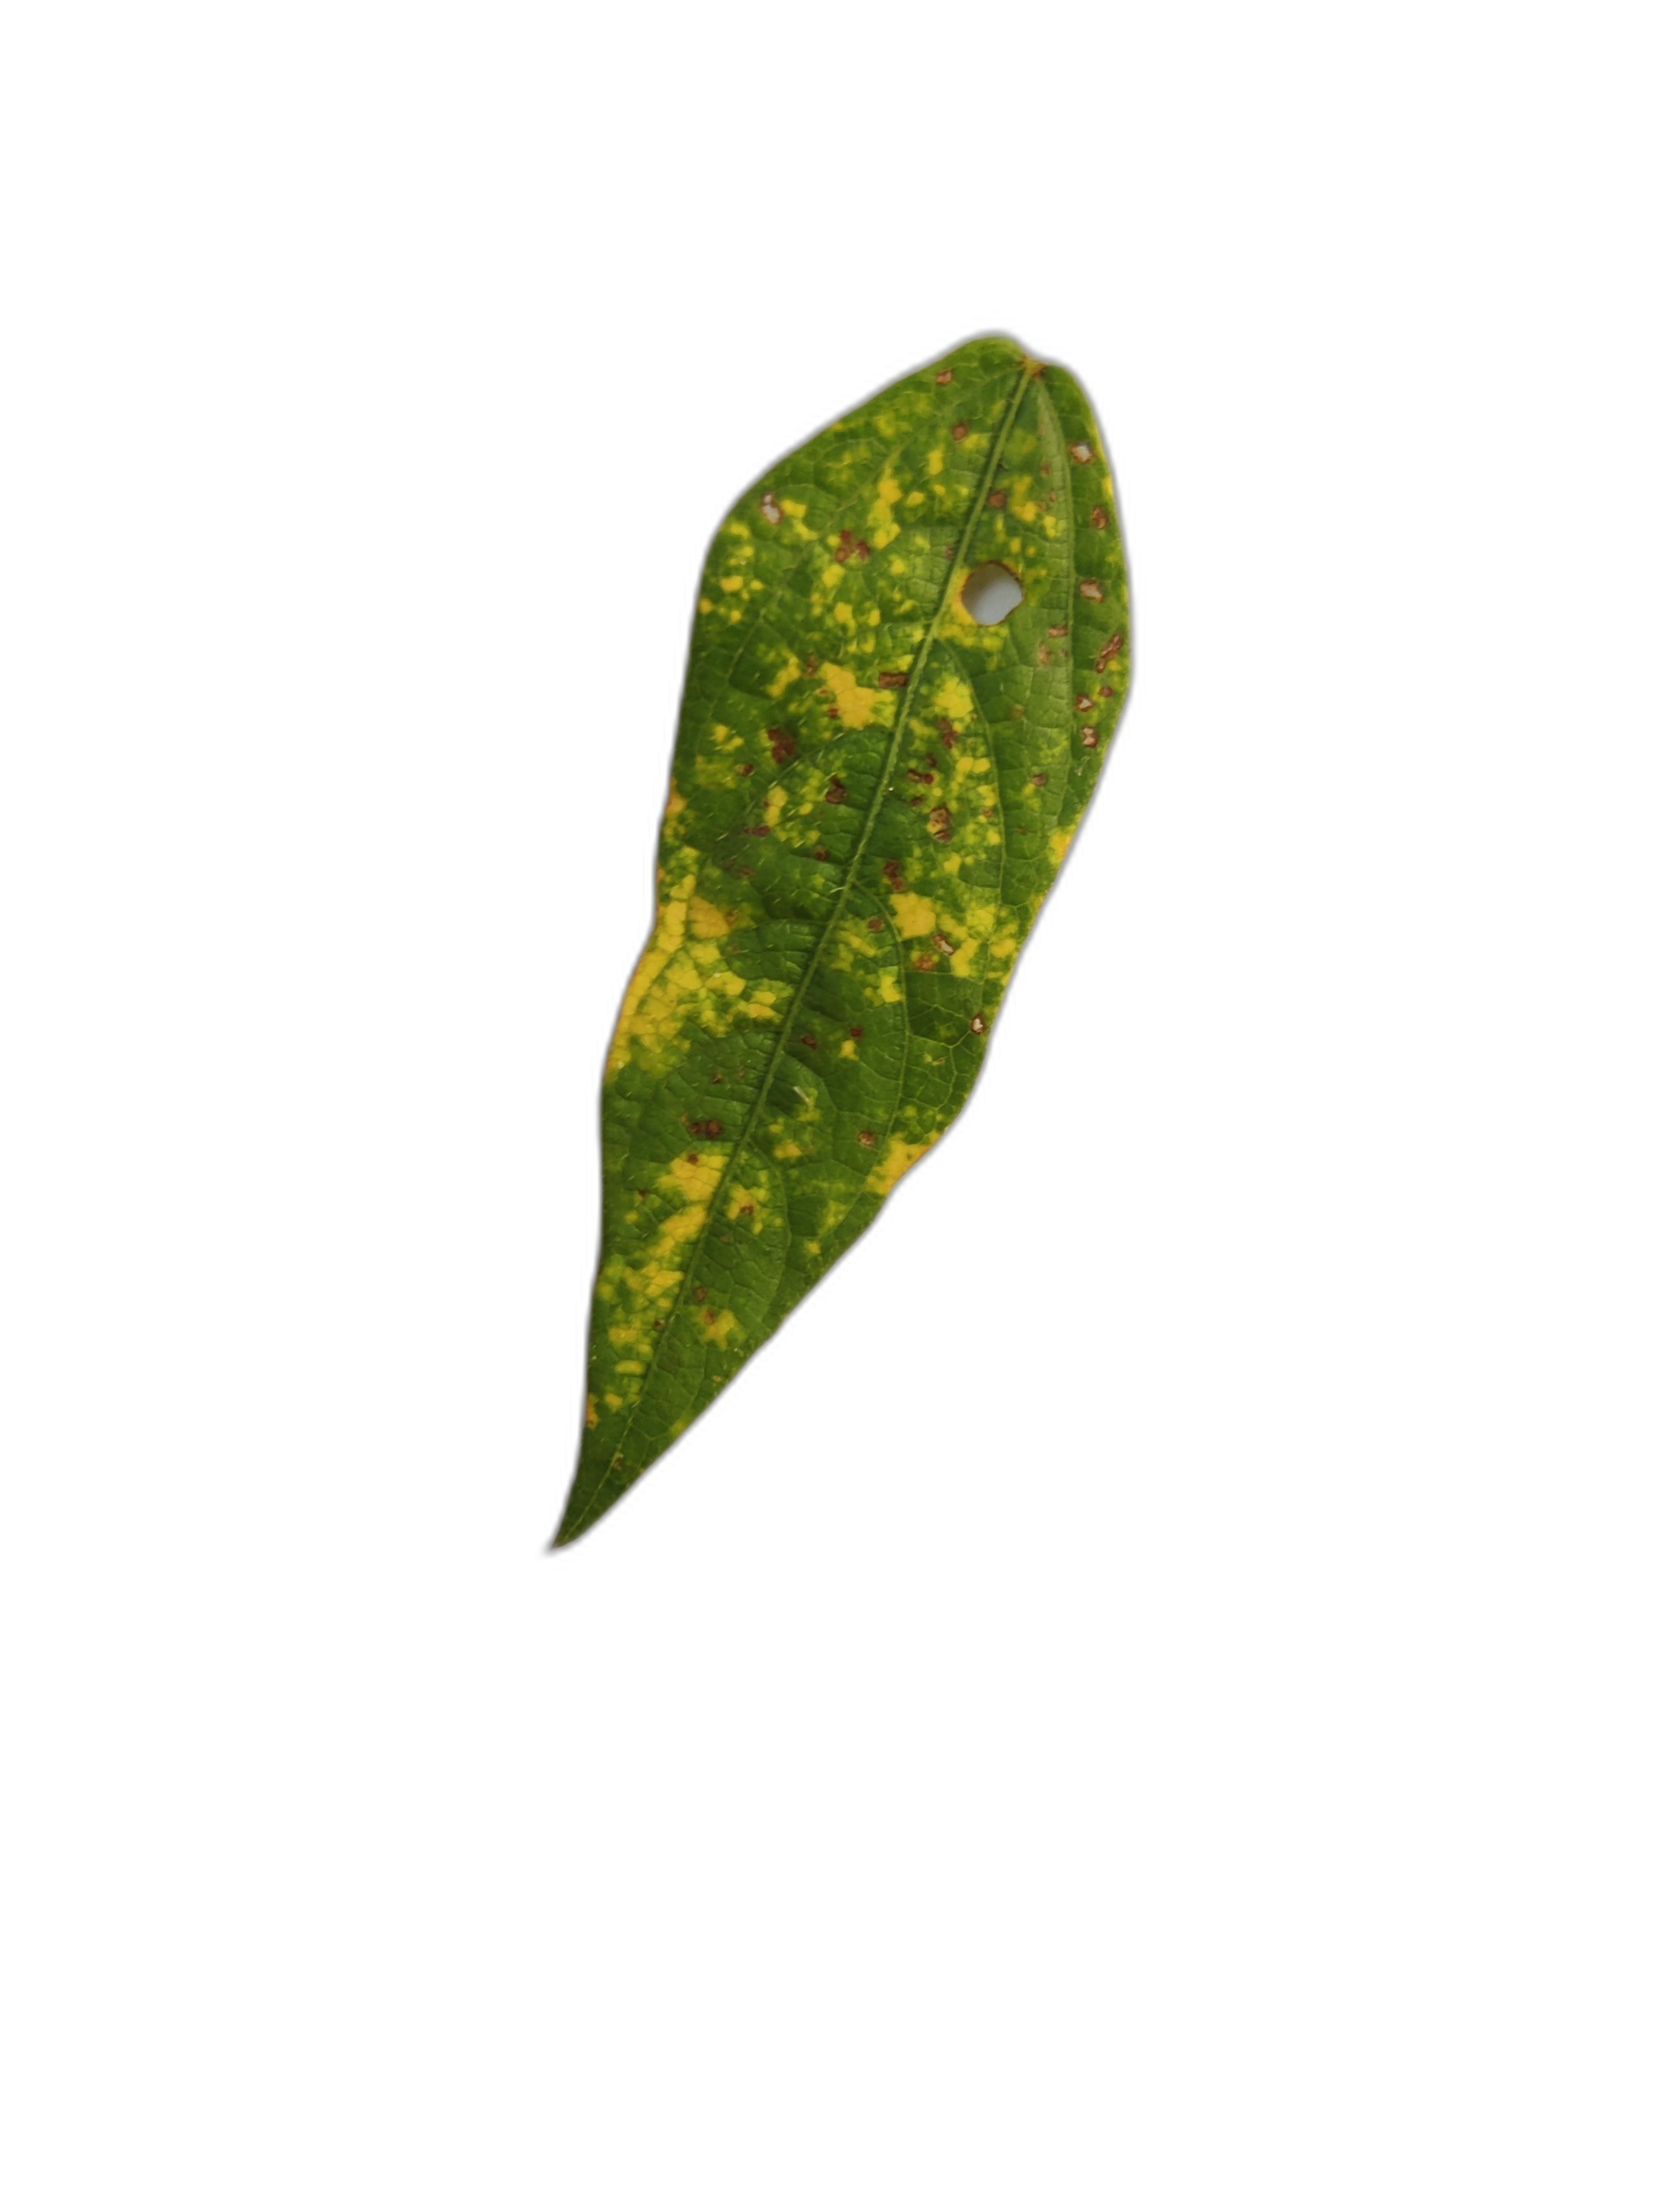
Label: Yellow Mosaic